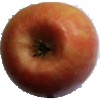
Label: apple_pink_lady